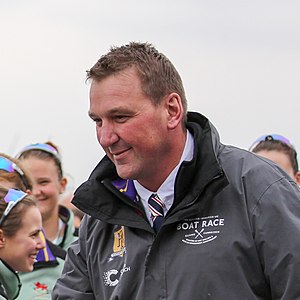
Matthew Pinsent
Sir Matthew Pinsent (2018)
Sir Matthew Clive Pinsent er en britisk tidligere roer, firedobbelt olympisk guldvinder og tidobbelt verdensmester.